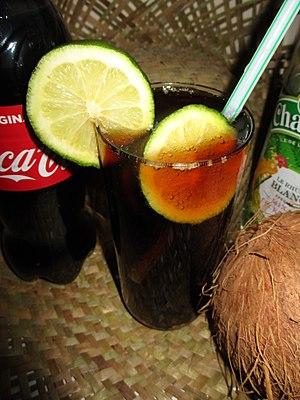
Cuba libre
Rum and Coca-Cola est un standard de jazz calypso de Trinité-et-Tobago écrit et interprété par Lord Invader en 1942, sur une musique de Lionel Belasco de 1906. Sa reprise et adaptation en 1944 pendant la Seconde Guerre mondiale par le groupe de chanteuses américaines The Andrews Sisters en fait un succès mondial, vendu à plus de 7 millions d’exemplaires dans le monde.
Un cocktail officiel de l'IBA est un cocktail sélectionné par l'International Bartenders Association pour le concours mondial de cocktail. Ces mélanges sont ainsi parmi les plus notables et les plus fréquents des cocktails qu'on peut trouver à travers le monde.
Le ti-punch ou ti-ponch est un cocktail à base de rhum, de citron vert, et de sirop de batterie, de sucre roux de canne, ou sirop de canne à sucre. Variante des punch, mojito, daïquiri, cuba libre, caïpirinha, et caïpiroska, il est un cocktail-apéritif traditionnel festif, et une institution sociale emblématique des cuisines antillaise, guyanaise, réunionnaise, et haïtienne.